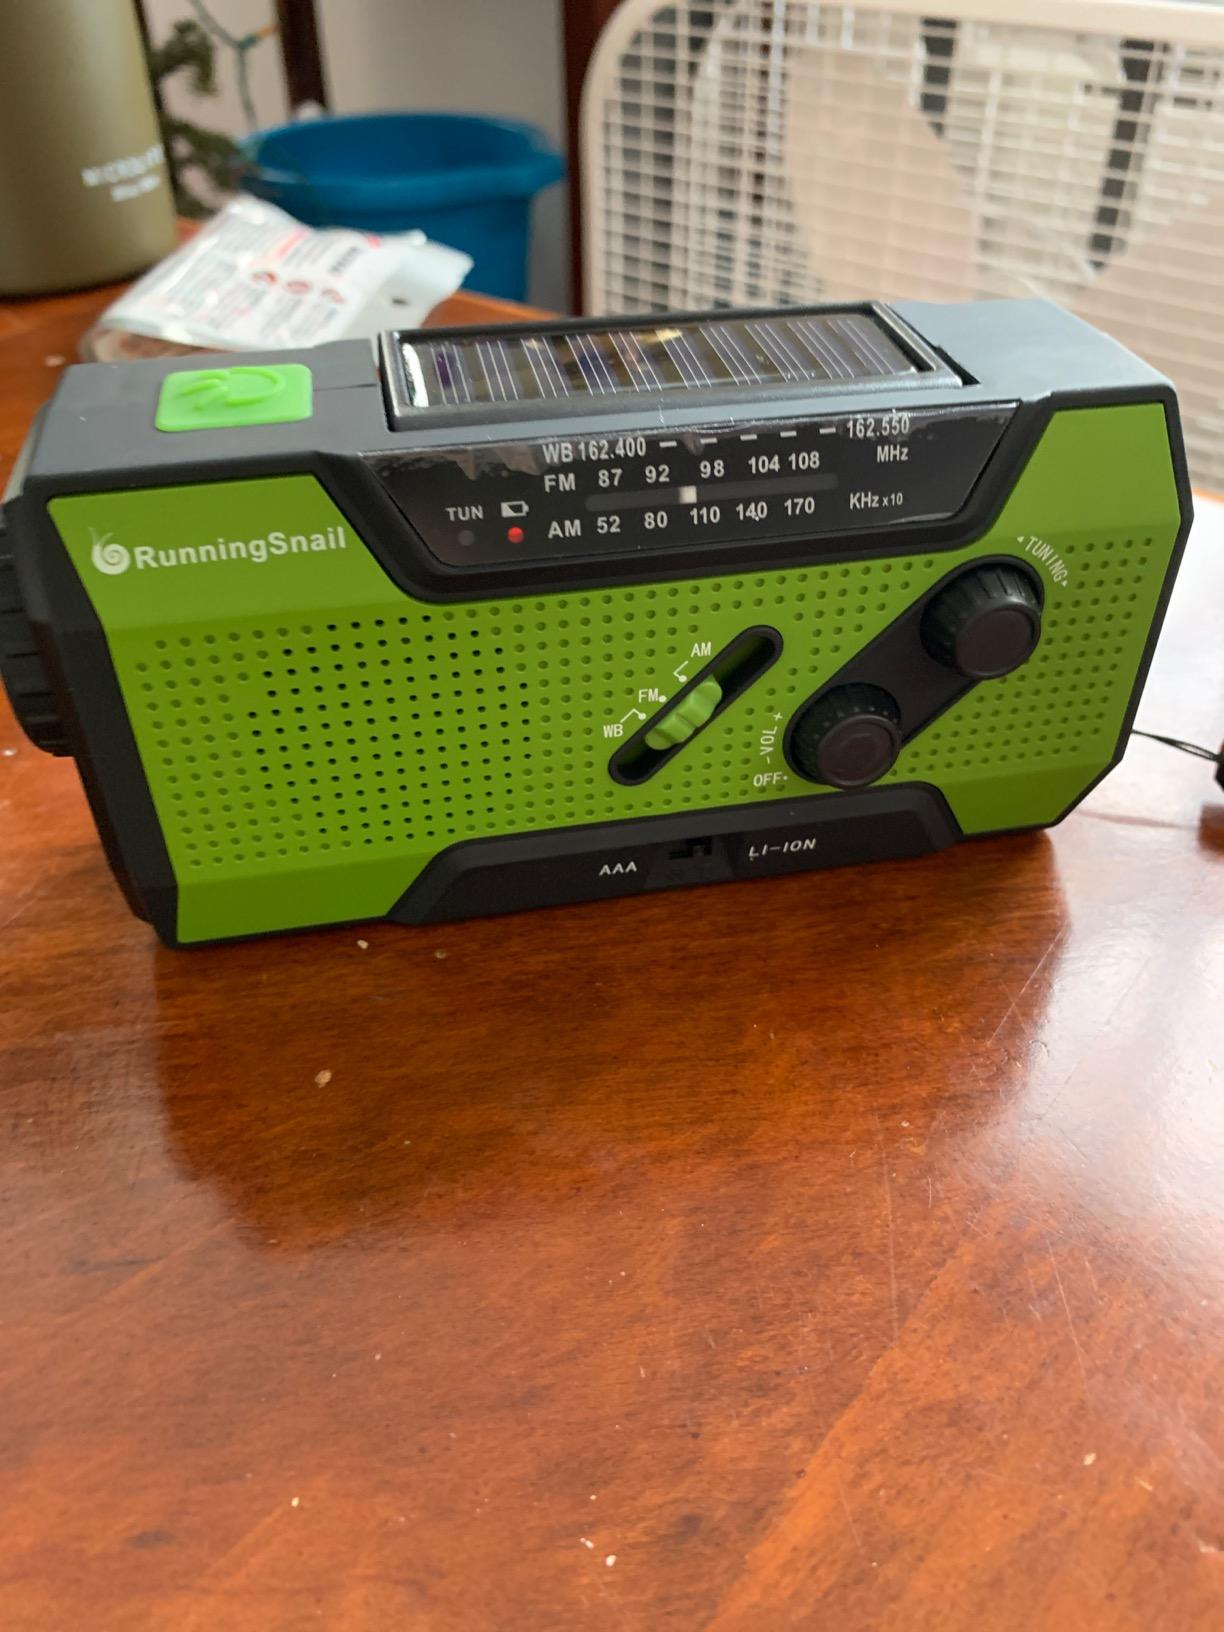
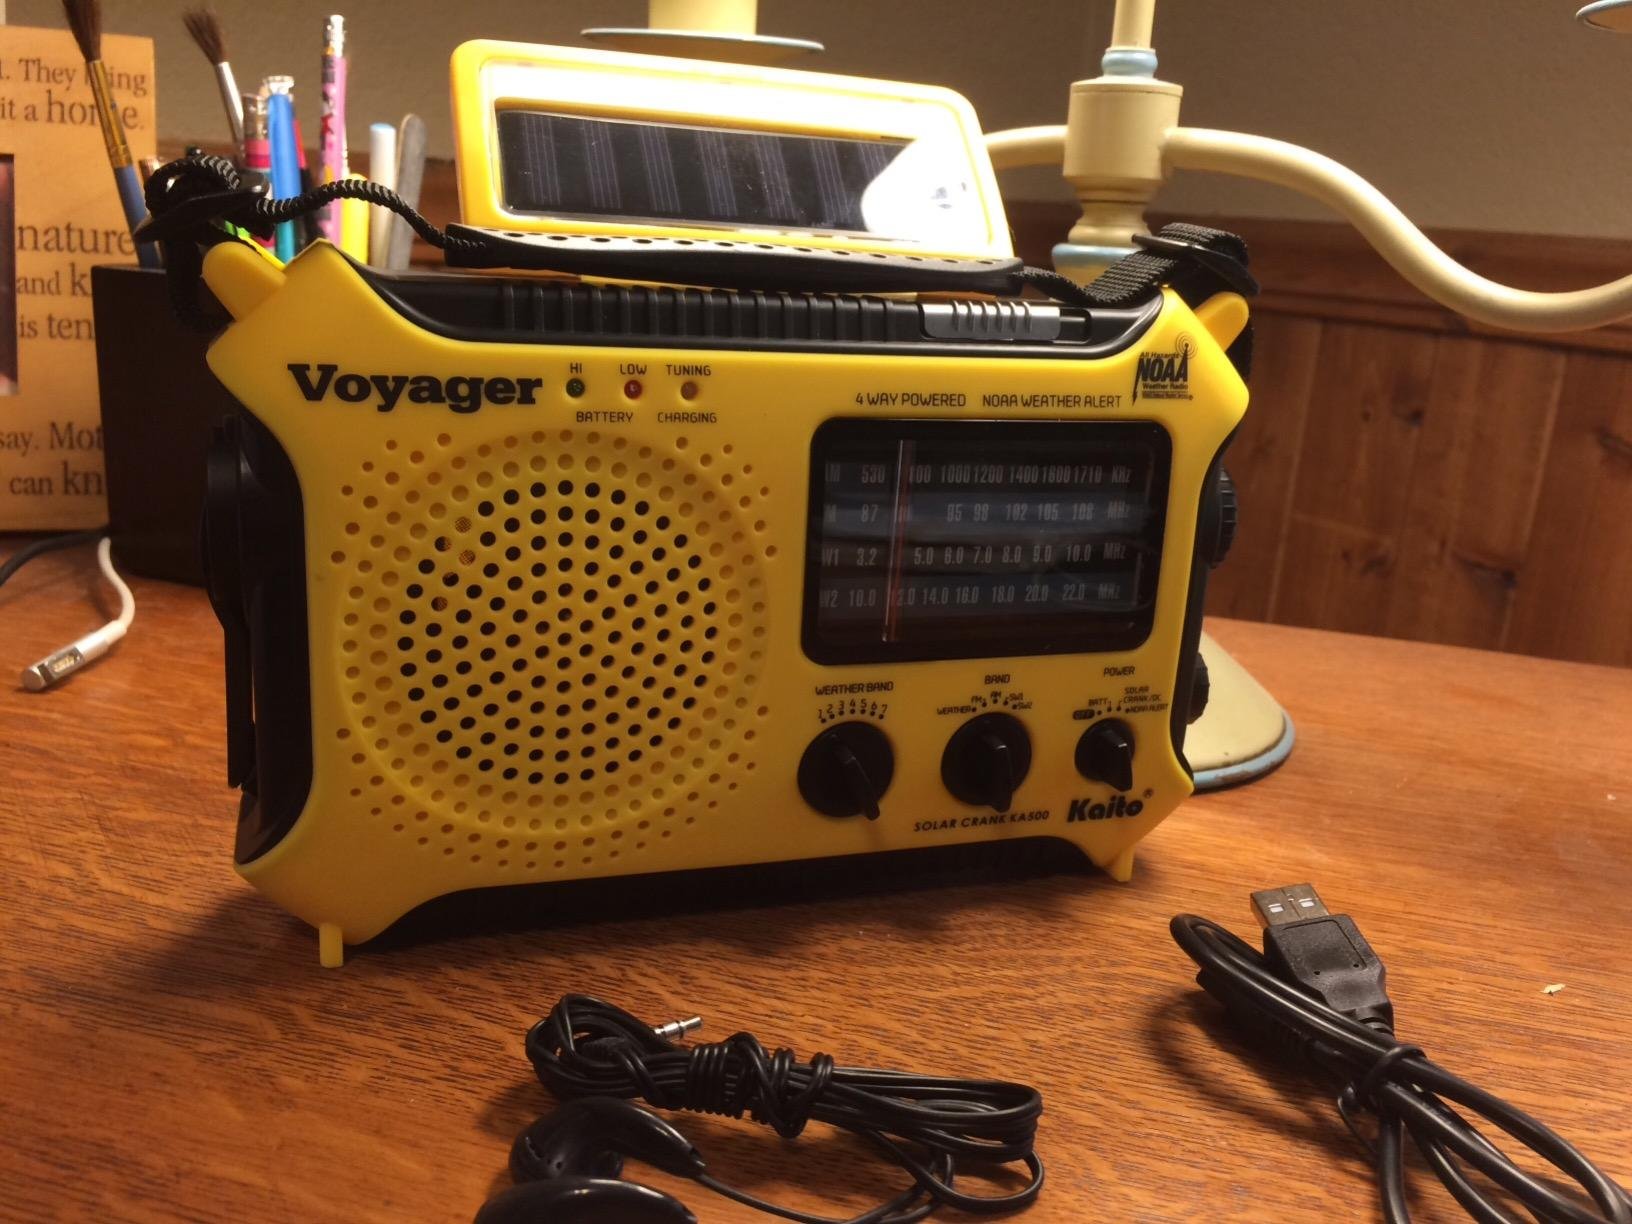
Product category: radio
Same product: no